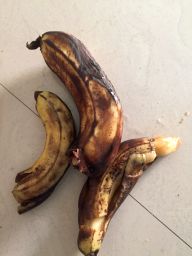
Fruit: Banana
Quality: Bad